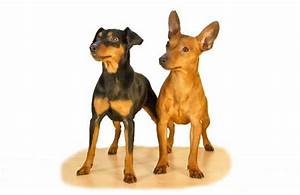
Label: cane